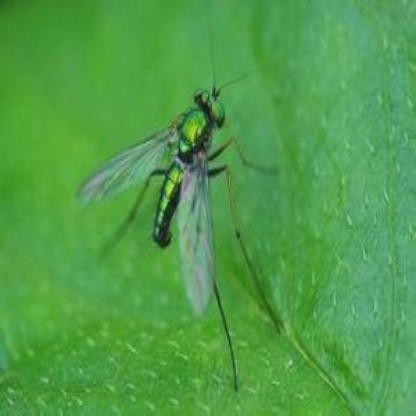
Nhãn: Rầy Nâu (Brown Plant Hopper)